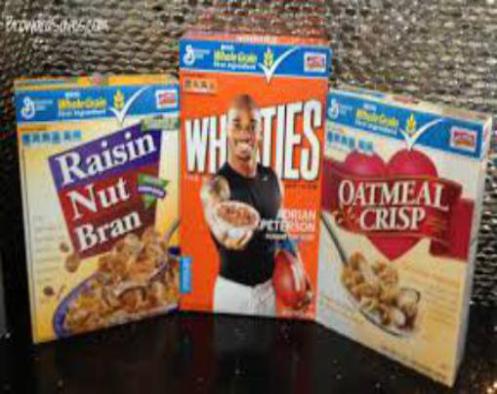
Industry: Food